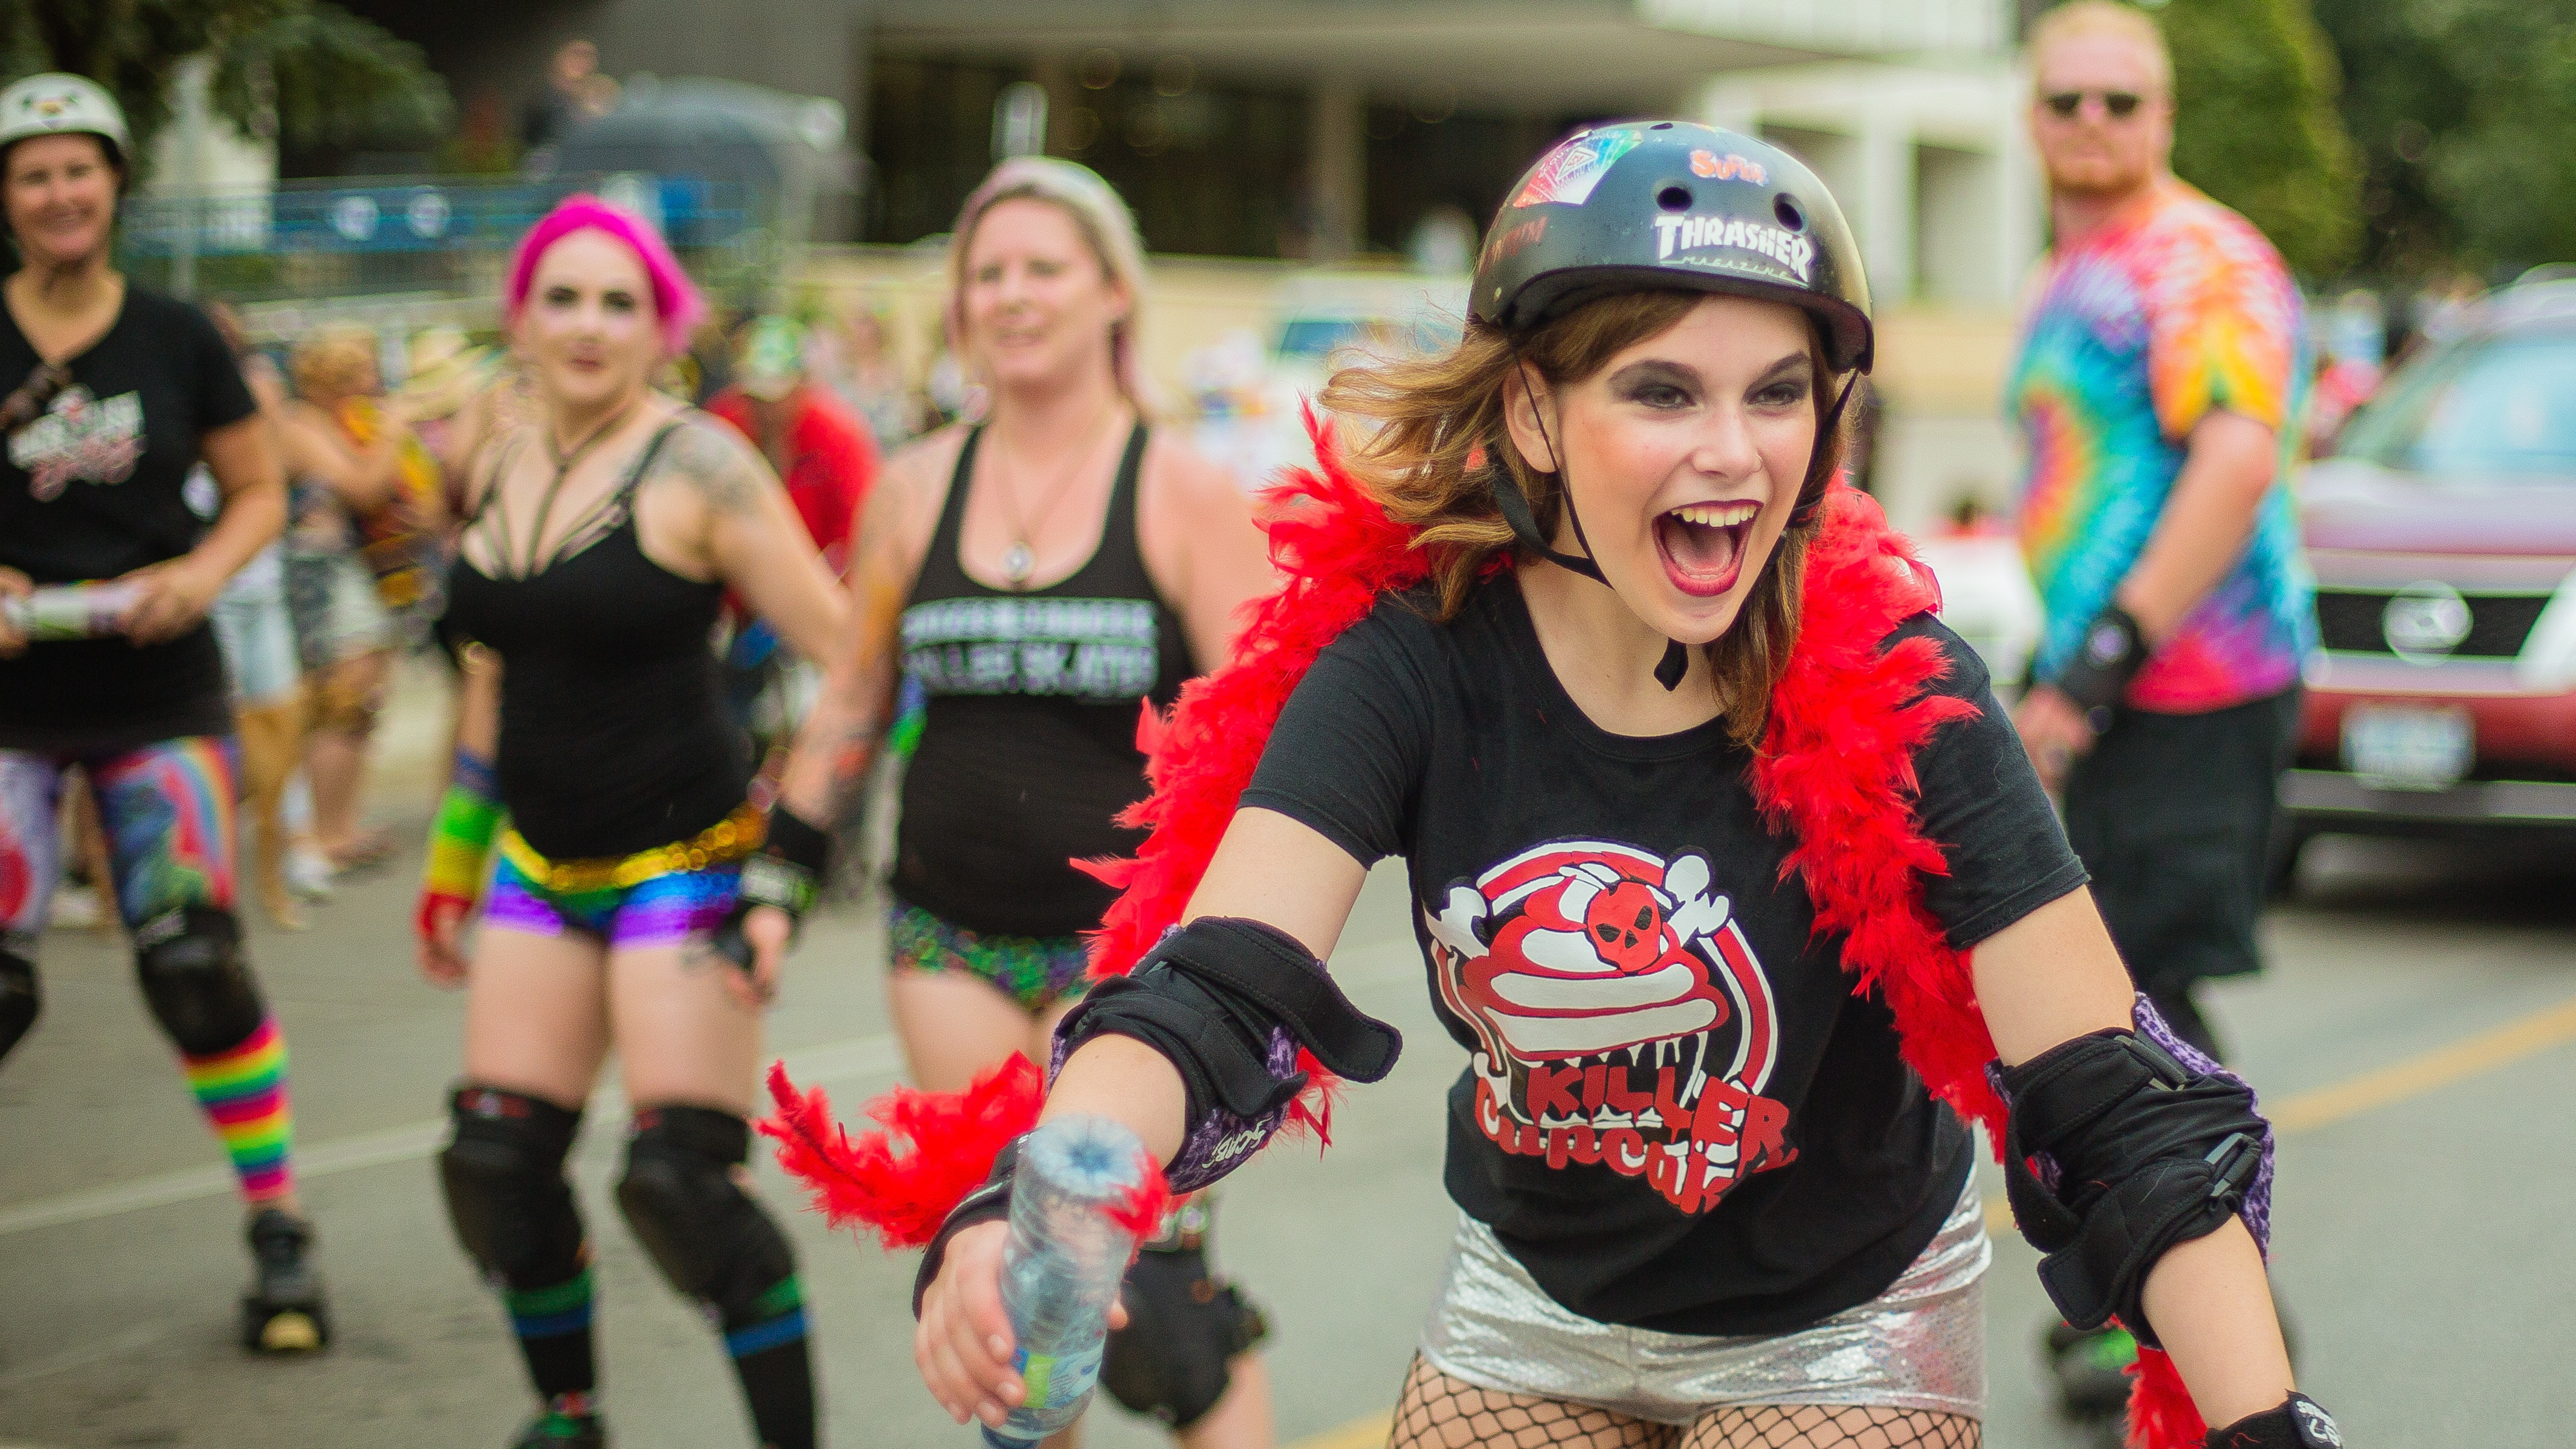
footwear, roller sport, roller skating, roller skates, roller derby, skating, recreation, sports equipment, muscle, sports, costume